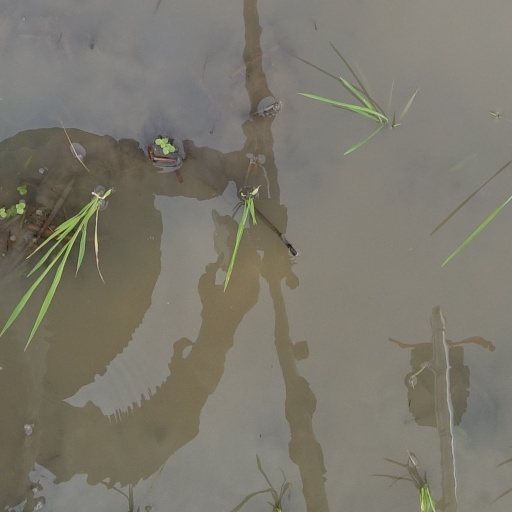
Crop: rice